Guy Bates Post

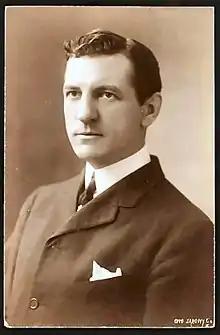

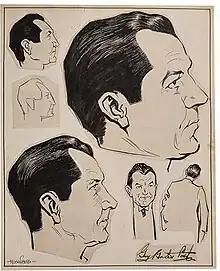
Signed drawing of Guy Bates Post by Manuel Rosenberg for the Cincinnati Post 1921

Guy Bates Post (September 22, 1875 – January 16, 1968) was an American character actor who appeared in at least 21 Broadway plays and 25 Hollywood films over a career that spanned more than 50 years. He was perhaps best remembered in the role of Omar Khayyám in the 1914 stage and 1922 film productions of Richard Walton Tully's "Omar the Tentmaker" and for his over 1,500 performances in John Hunter Booth's 1917 play "The Masquerader".